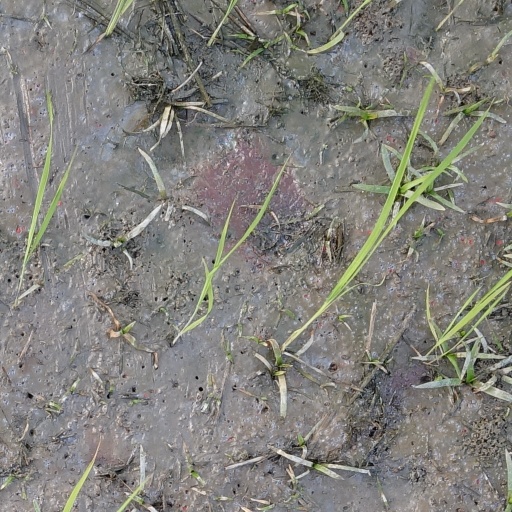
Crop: rice